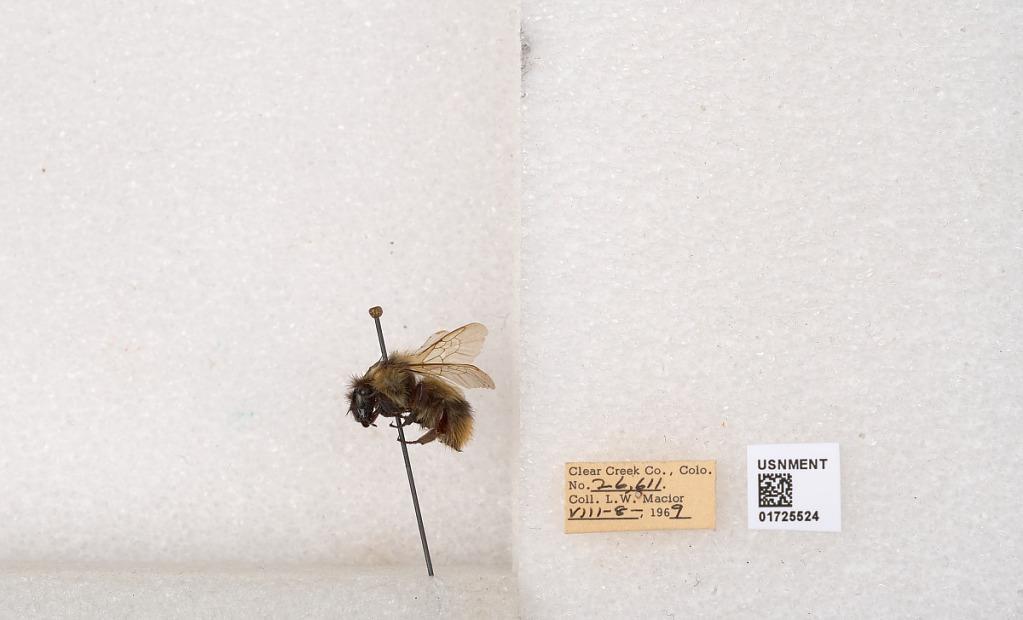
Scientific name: Bombus kirbyellus
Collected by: L. Macior
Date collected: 1969-8-8
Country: United States
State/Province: Colorado
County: Clear Creek
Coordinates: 39.6891, -105.644